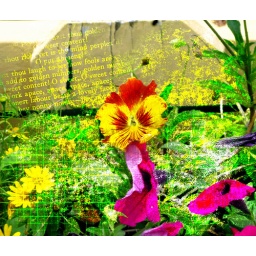
Flower in a window box in North East, MD